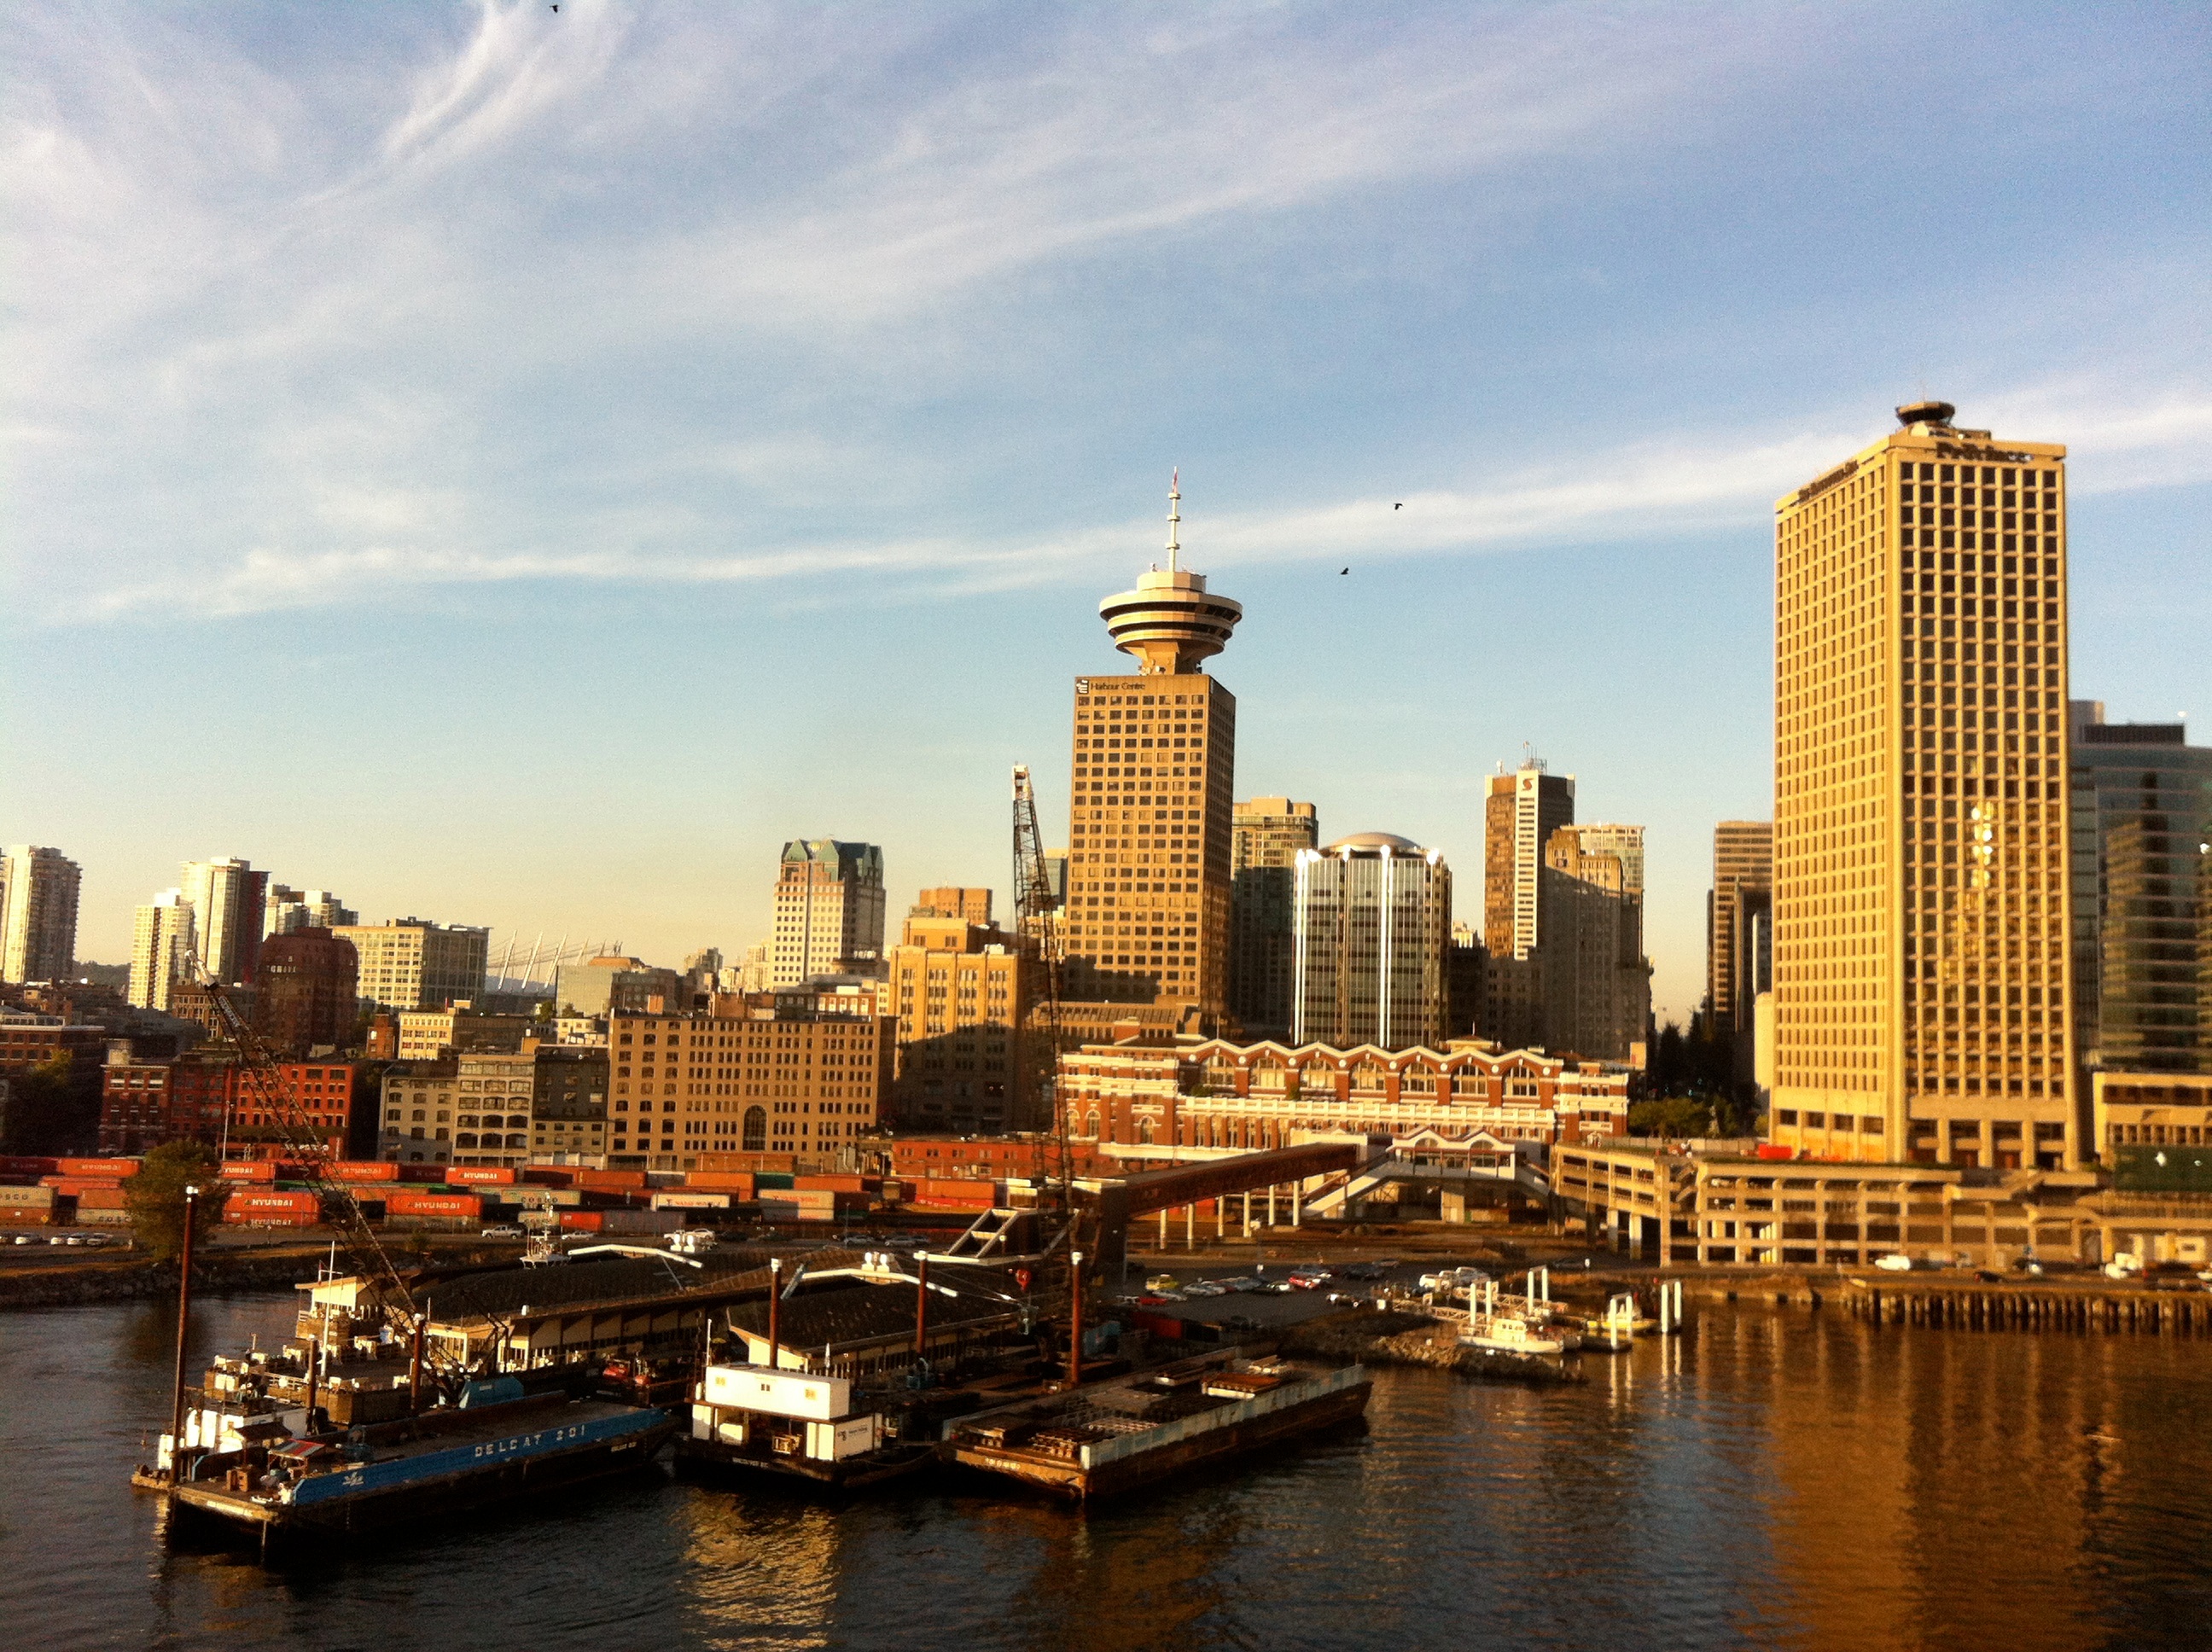
horizon, skyline, city, skyscraper, cityscape, downtown, dusk, evening, reflection, landmark, harbor, waterway, tower block, metropolis, urban area, geographical feature, human settlement, metropolitan area